Alex Riley

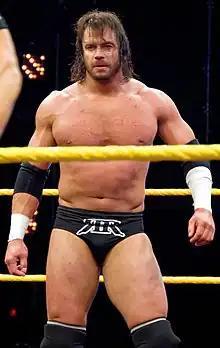
Riley in 2016

On the August 1 episode of "Raw", Riley began a feud with the United States Champion Dolph Ziggler, beginning with a verbal confrontation. Riley and Ziggler faced off the following week, with Riley winning by disqualification after Vickie Guerrero, Ziggler's manager, slapped him. On the August 15 episode of "Raw", Riley lost to Jack Swagger due to interference by Guerrero, who also managed Swagger. Riley defeated Swagger in a rematch the following week after Swagger was distracted by Guerrero and Ziggler arguing at ringside. At Night of Champions, Riley competed in a fatal four-way match for the United States Championship which also involved Ziggler, Swagger and John Morrison, in which Ziggler retained his title. In October, Riley suffered a legitimate hip injury that left him inactive for several weeks. For the remainder of 2011 after his return, Riley was largely relegated to appearing on "Superstars", defeating the likes of Drew McIntyre and JTG.